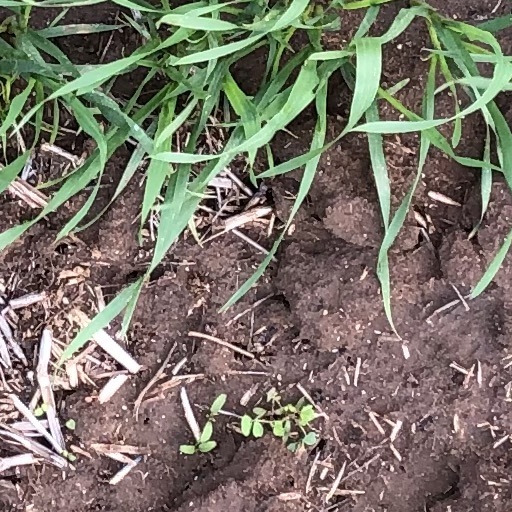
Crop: wheat